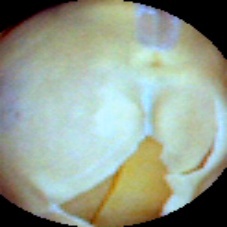
Label: Skin-damaged